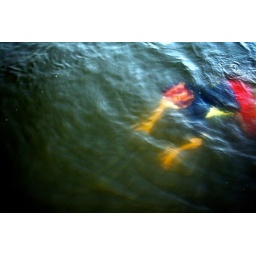
My redhead boy swimming in the green lake.